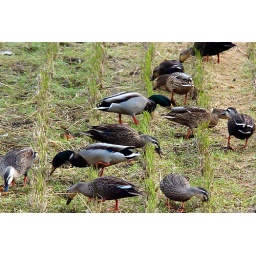
ducks in rice field